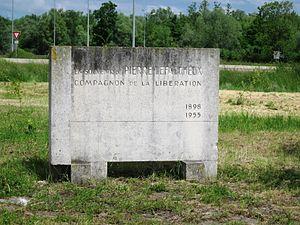
In 1955, thanks to a combination of black ice, tiredness and, one suspects, a poorly positioned ""Deviation"" sign, Pierre Lefaucheux was in an accident in his Renault Fregate which turned over. The killer was his briefcase, unsecured on the back seat, which jumped up and thumped him on the back of the head as or directly after the car rolled over. The road junction has moved maybe 30 meters to the west, but the memorial remains. Someone has even cut the surrounding grass (June 1013)"
Pierre-André Lefaucheux est un industriel français et un Compagnon de la Libération.